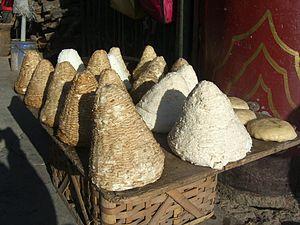
La cuisine tibétaine traditionnelle est assez différente de la cuisine que l'on retrouve dans les pays frontaliers, notamment en raison du fait que peu de plantes poussent à une altitude moyenne de 4 000 m. On retrouve principalement de l'orge commune, avec laquelle on fait la tsampa, la farine d'orge grillée, qui est l'aliment de base de la majeure partie du Tibet.